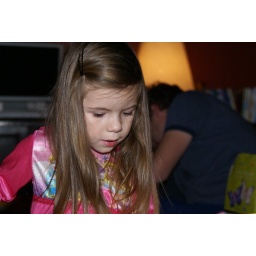
Uncle Chris and the girls at his house in Seattle, WA. Uncle Chris and the girls at his house in Seattle, WA